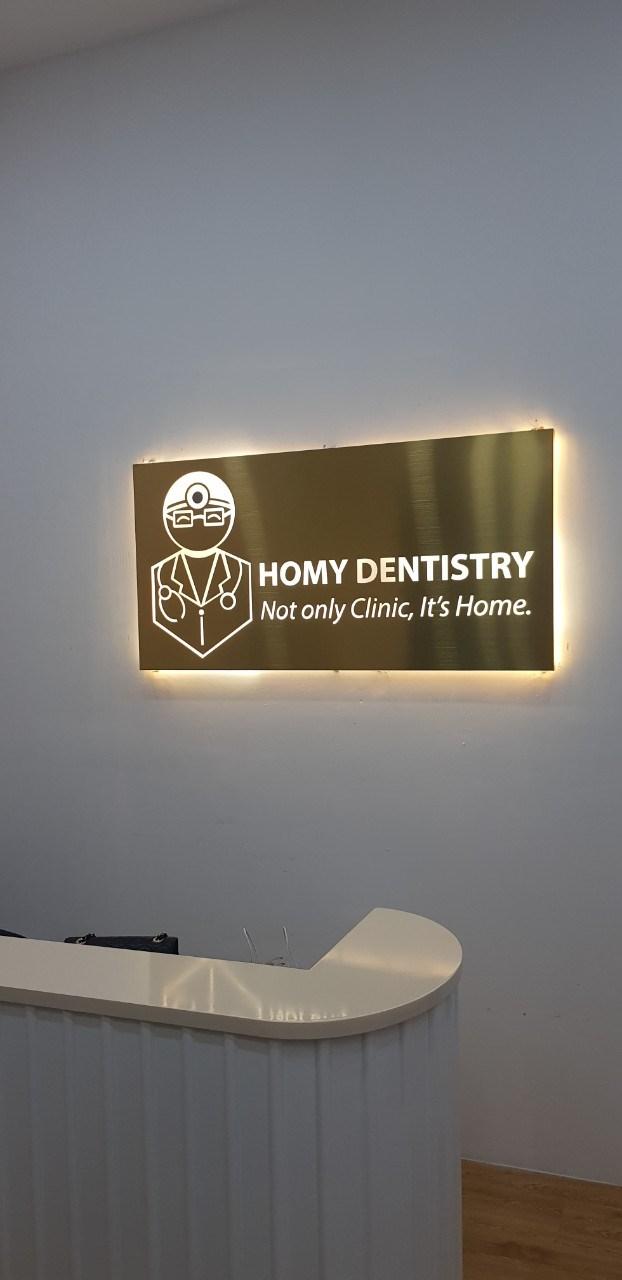
ở trên tường có sự xuất hiện của một tấm biển đang phát sáng